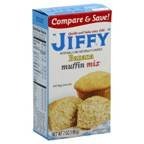
Item Name: Jiffy Banana Muffin Mix, 7 OZ (Pack of 12)
Value: 84.0
Unit: Fl Oz

Price: 1.08